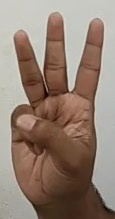
ASL sign: W